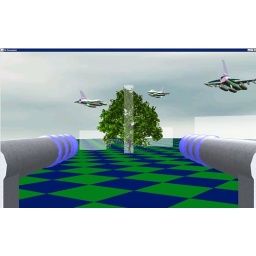
very early screen shot: the first trials with Java3D built upon a book demo :)